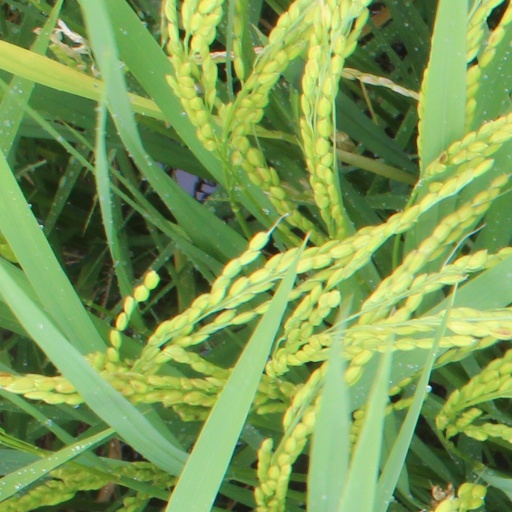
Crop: rice